Air Chathams

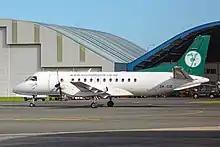
Saab 340 at Auckland Airport in June 2021

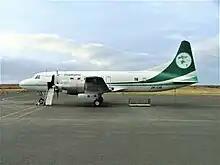
Former Air Chathams Convair 580 at Chatham Islands / Tuuta Airport in September 2003

Air Chathams Limited is an airline based in the Chatham Islands, New Zealand. It was established in 1984 and operates scheduled passenger services between the Chatham Islands and mainland New Zealand along with routes between Auckland and Whakatāne, Auckland and Kāpiti Coast and Auckland and Whanganui. Its main base is Chatham Islands / Tuuta Airport.